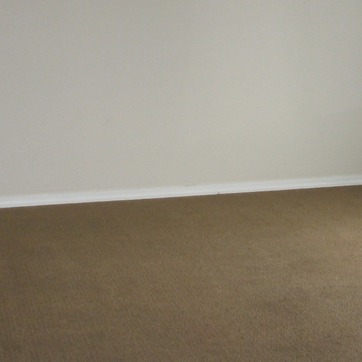
Material: painted